American Grown

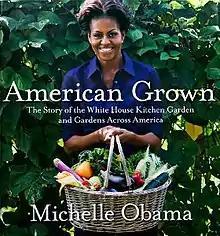

American Grown: The Story of the White House Kitchen Garden and Gardens Across America is a book by First Lady of the United States Michelle Obama published in 2012. The book promotes healthy eating and documents the White House Kitchen Garden through the seasons. The garden, planted in 2009 on the White House's South Lawn, promoted the first lady's Let's Move! initiative to end childhood obesity. Journalist Lyric Winik assisted Obama in the writing of "American Grown". Proceeds from the book were donated to the National Park Foundation.